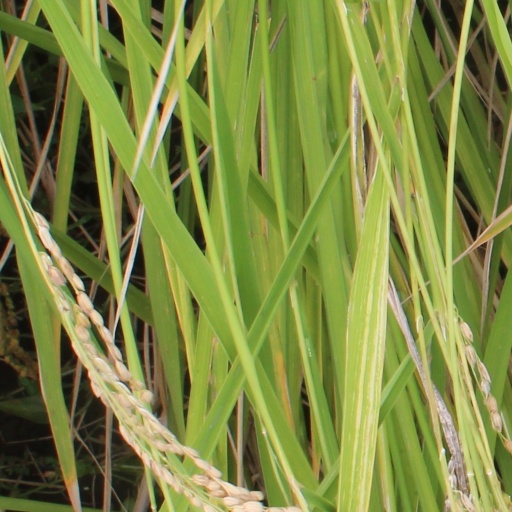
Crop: rice